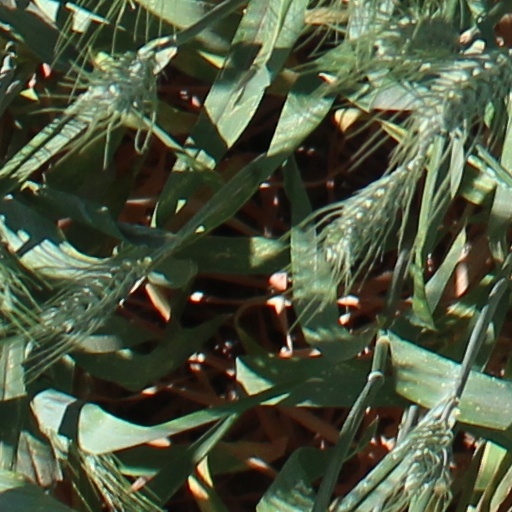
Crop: wheat